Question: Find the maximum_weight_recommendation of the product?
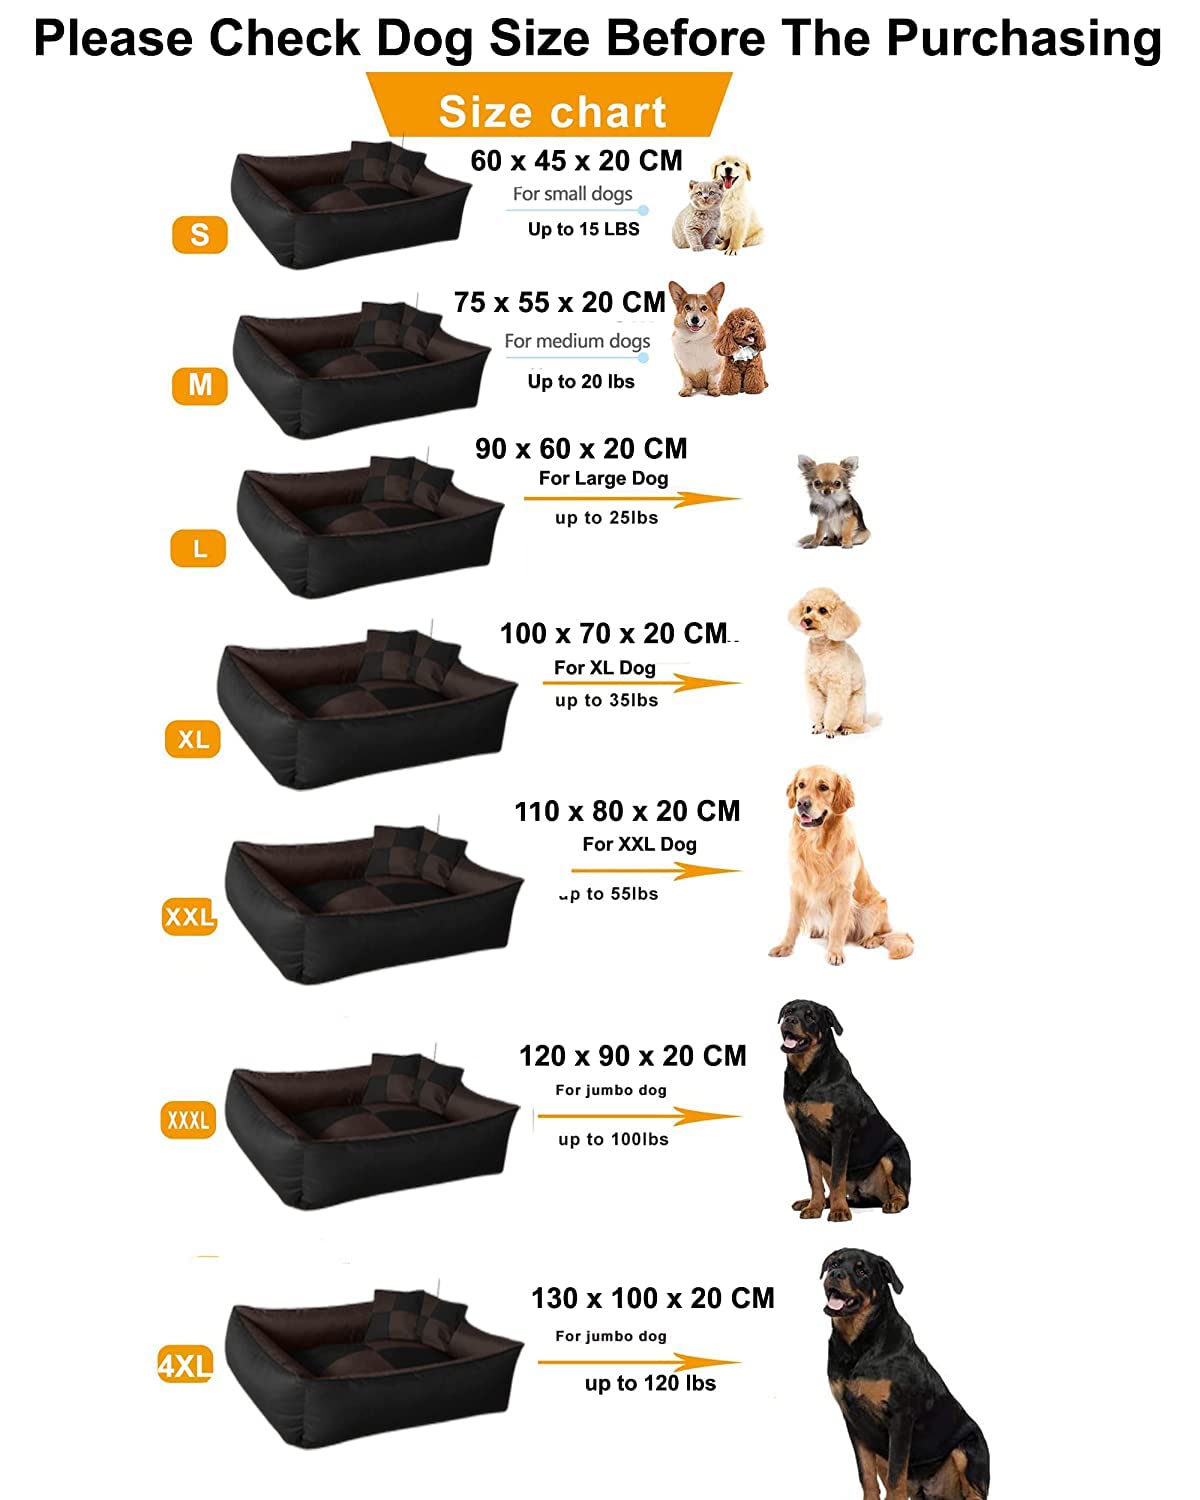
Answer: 25 pound